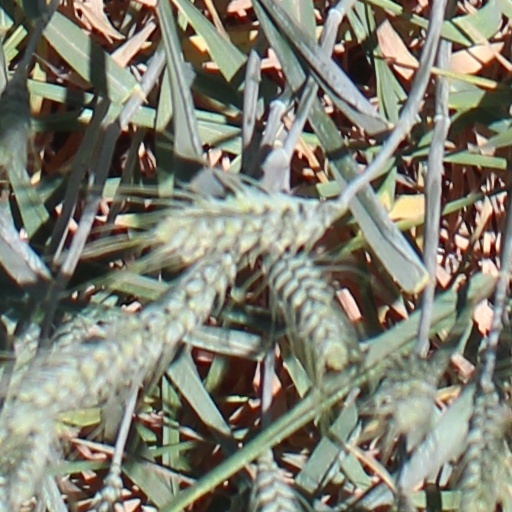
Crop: wheat